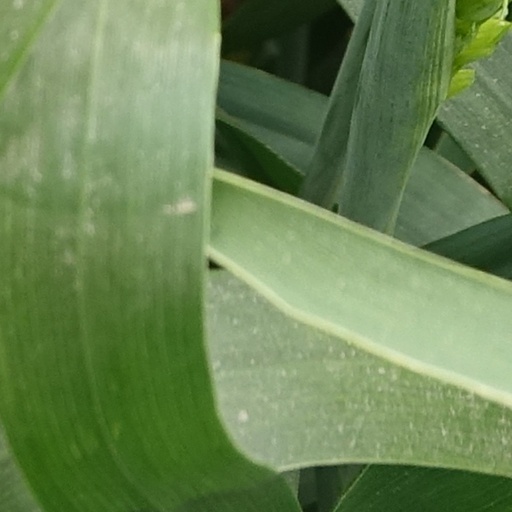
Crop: wheat